Thermoacidophile

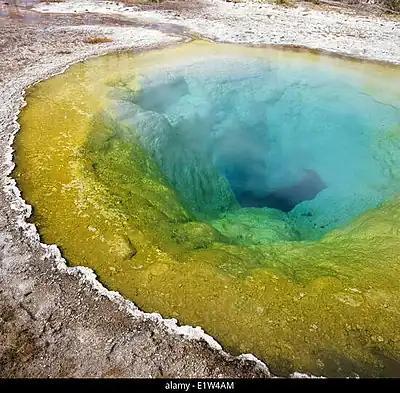
Hot Spring in Yellowstone : A typical environment for thermoacidophiles to inhabit

Biotopes that favor thermoacidophiles can be found both on land and in the sea, where the mineral composition of the water typically consists of highly reduced compounds such as various sulfides, and highly oxidized sulfates. The conversion of reduced sulfides to oxidized sulfates leads to a production of protons, lowering the pH of the surrounding environment. While reduced sulfides are generally considered to be reactive, their conversion to their oxidized counterpart by abiotic natural processes (reacting with things that are not living organisms) is relatively low. This fact emphasizes the importance of bio-oxidizers (i.e. thermoacidophiles) in constructing and maintaining this ecological niche. Most of the microbes in these harsh environments are chemolithoautotrophs (they gain electrons from pre-formed inorganic compounds, and use carbon dioxide as a carbon source), which have evolved specific adaptations to inhabit and grow in such selective environments. Archaea are unique in their ability to thrive in these environments, as many bacterial and eukaryotic organisms are limited to tolerance of such acidic (pH < 3.5), thermal (T> 65 °C) environments and do not demonstrate sustained thermoacidophilicity. However, the genome of a thermoacidophilic eukaryote, the red algae "Galdieria sulphuraria", revealed that its environmental adaptations likely originated from horizontal gene transfer from thermoacidophilic archaea and bacteria.